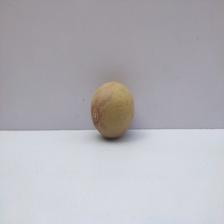
Size: Medium